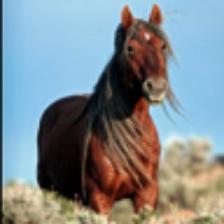
Label: NonHuman